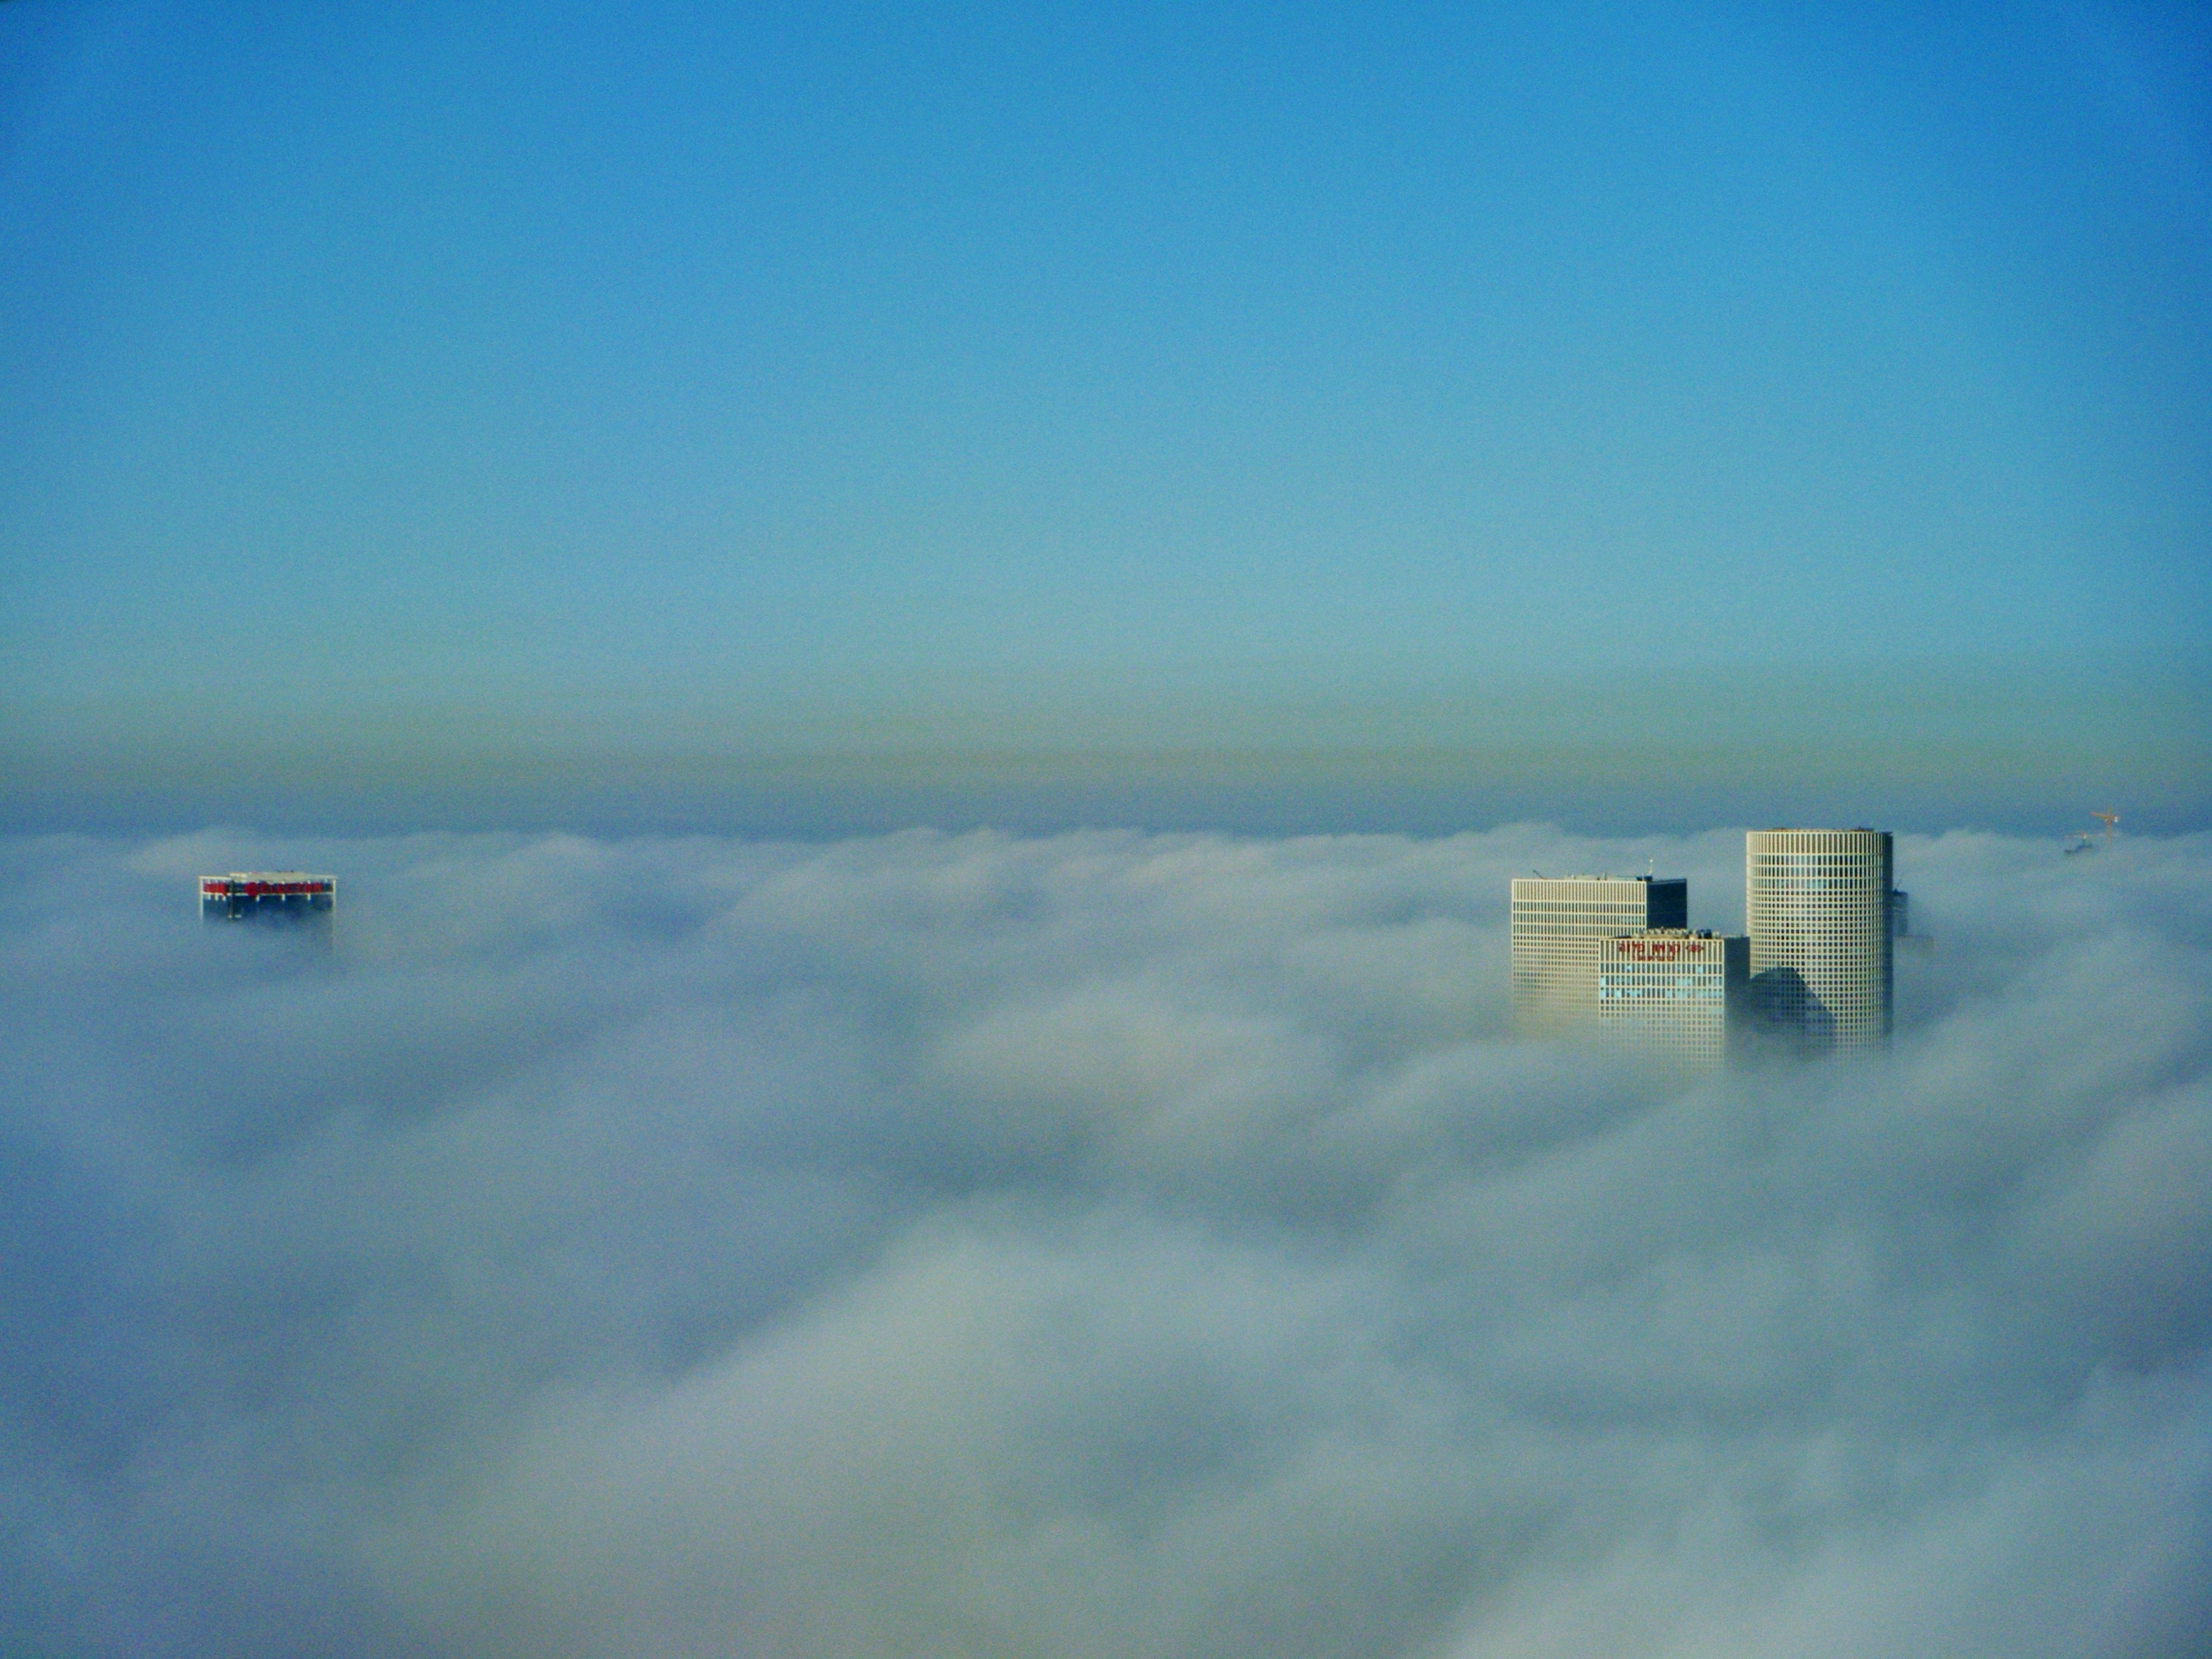
sea, horizon, cloud, sky, sunrise, sunlight, morning, building, dawn, atmosphere, skyscraper, urban, airplane, aircraft, dusk, reflection, flight, blue, clouds, tel aviv, israel, meteorological phenomenon, atmospheric phenomenon, atmosphere of earth